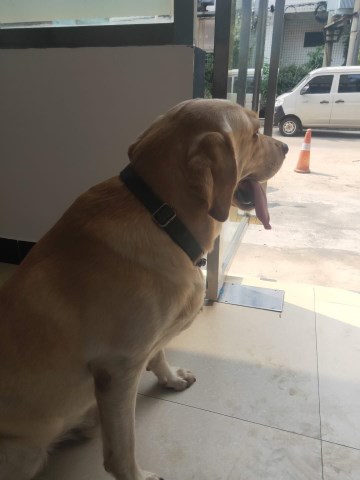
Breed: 3580-n000122-Labrador_retriever